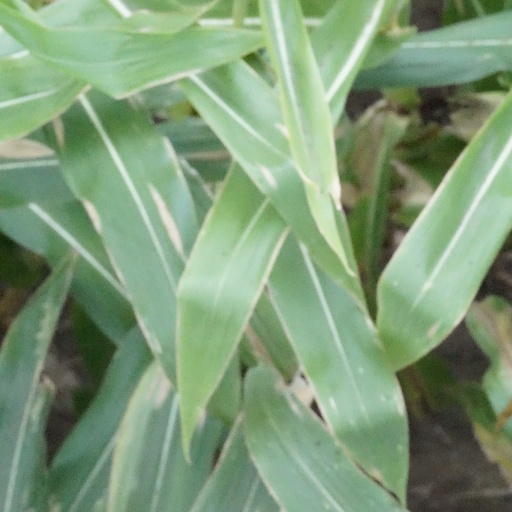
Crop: maize; corn